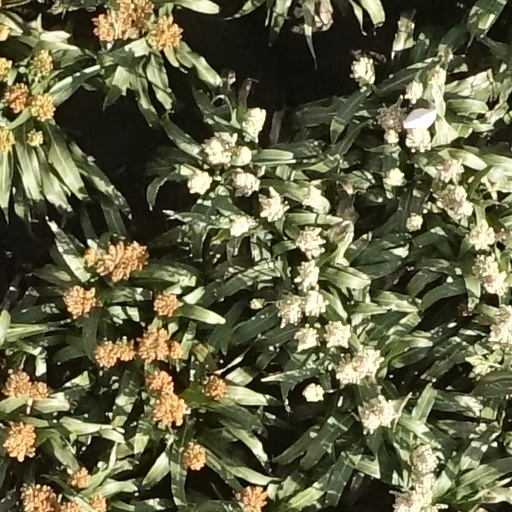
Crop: sorghum